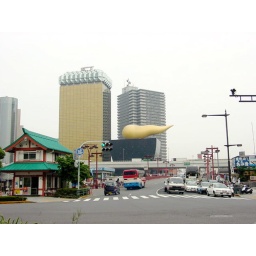
the gold-colored building beside the golden &amp;quot;turd&amp;quot; actually represents a glass of beer with its white foams.